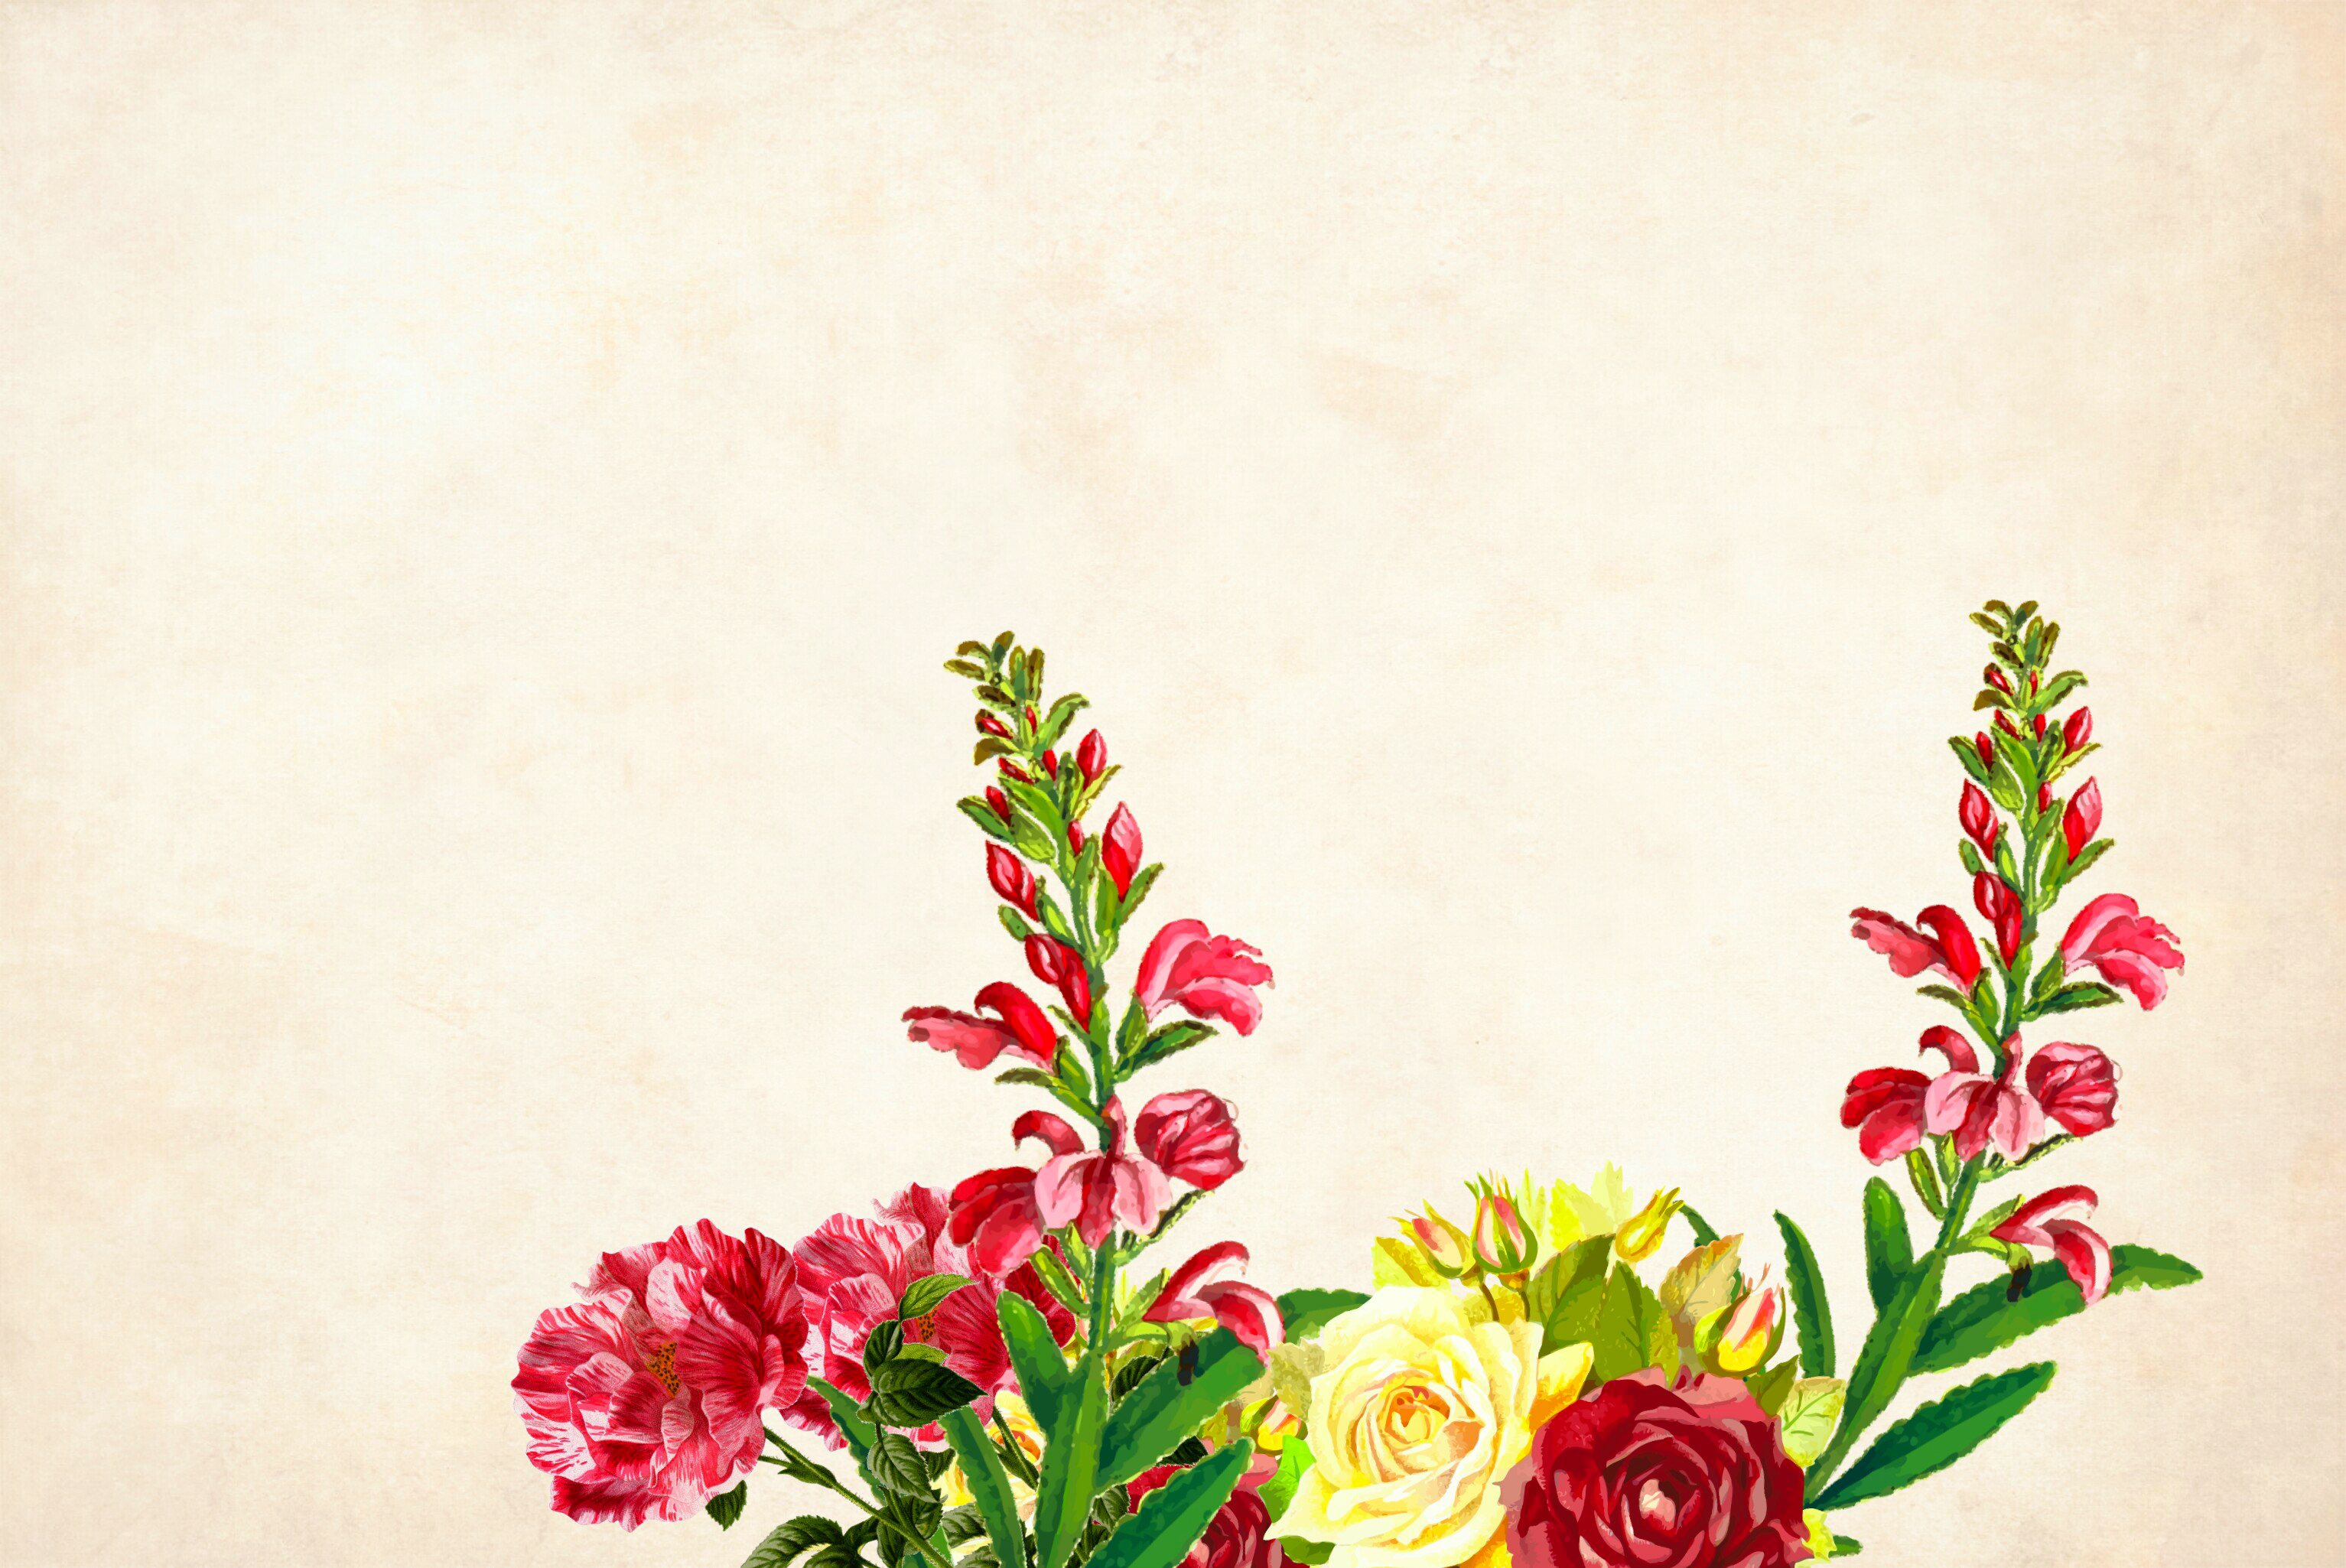
flower, floral, background, border, garden frame, vintage, card, art, wedding, design, hand made, love, valentine's day, celebration, bouquet, decorative, greeting, invitation, nature, painting, petal, plant, postcard, floral design, cut flowers, flowering plant, flower arranging, floristry, botany, pink, artificial flower, plant stem, still life photography, wildflower, herbaceous plant, pink family